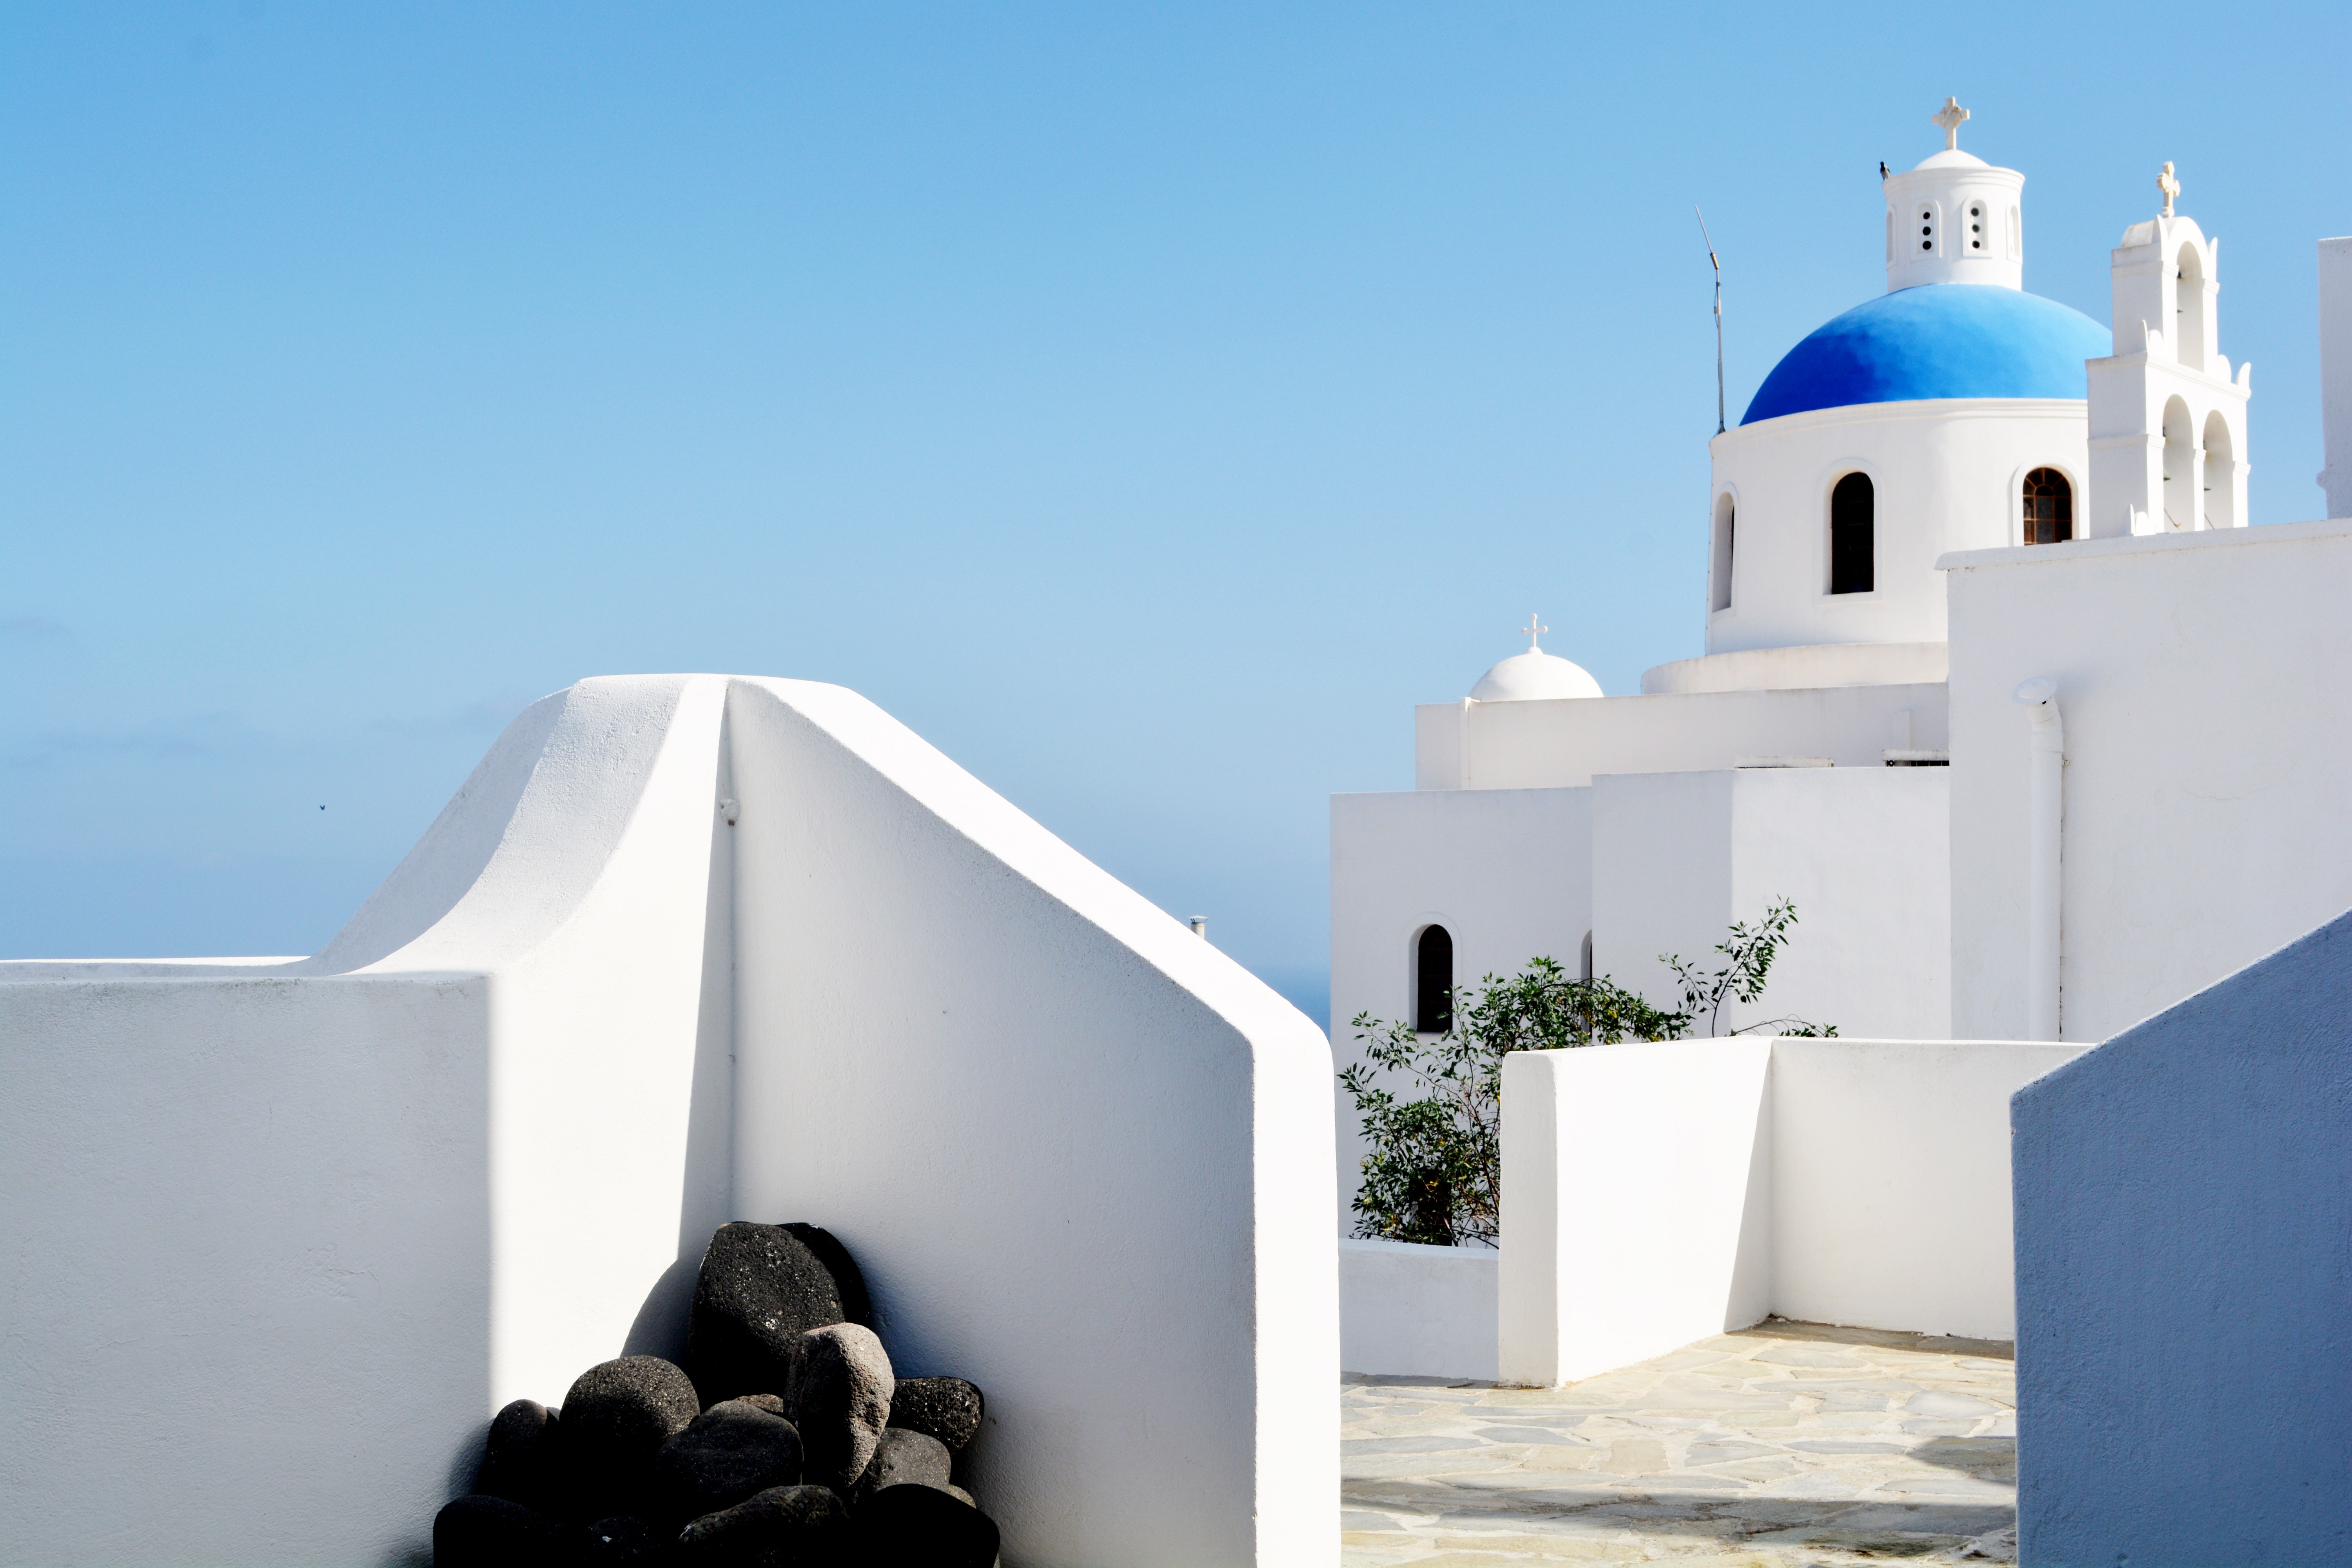
architecture, building, tower, blue, chapel, place of worship, santorini, greece, oia, white houses